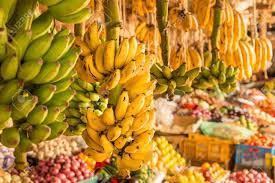
Huku ni sokoni,sokoni kuna ndizi mbichi na pia
Kuna ndizi ambayo yameiva.Ndizi mbichi ni Yale yenye rangi ya kijani kibichi ,ndizi ambayo yameiva ni yale yenye rangi ya [cs]yellow[cs] ,pia Kuna aina mbali mbali ya Vitunguu, Kuna Vitunguu saumu na Kuna Vitunguu vya maji na pia naona Kuna machungwa .